Bala, Ontario

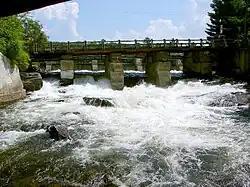
South Falls

Located at the west end of Lake Muskoka, at the foot of Bala Bay, the prominent geographical feature of the town are the many bare outcroppings of the Canadian Shield. Carved out of the Shield is Bala Falls, the only outlet for Lake Muskoka. That allows water to empty from the Muskoka River watershed into the Moon River and eventually Georgian Bay; however, the falls were at a low elevation and for many years the water levels of Lake Muskoka were known to fluctuate eight or nine feet every season, between the spring runoffs and the late fall. That led to many navigation problems both for the timber industry and the settlers. In 1873, a control dam was built at the Bala Falls, which still exists in an upgraded form and is known as the North Falls. However, the dam worked too well and led to flooding, which forced the construction soon after of a large flood control dam and channel, known today as the South Falls.